Studebaker Land Cruiser

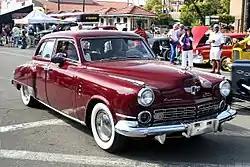
1947 Land Cruiser

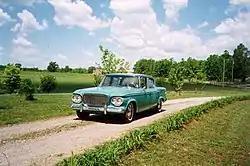
1961 Studebaker Lark Cruiser is considered a spiritual successor to Studebaker Land Cruisers of late 40s and early 50s.

The 1947 Studebaker models were so revolutionary that it had other car builders scurrying back to their drawing boards. While other manufacturers settled for re-chroming their pre-war models, the 1947 Studebaker, touted as "First by Far with a Postwar Car", had a completely new body. The new Land Cruiser exclusively rode the company's longest wheelbase, which provided additional legroom for rear seat passengers. It featured center-opening, rear-hinged rear suicide doors and was powered by the larger of Studebaker's two straight-6 engines. The Land Cruiser suggested price of $2043 included a one-piece curved windshield, an electric clock and carpeting front and rear. Only minor trim changes for 1948 brought a Land Cruiser price of $2265, and in 1949 it was increased to $2328 ($ in dollars ).